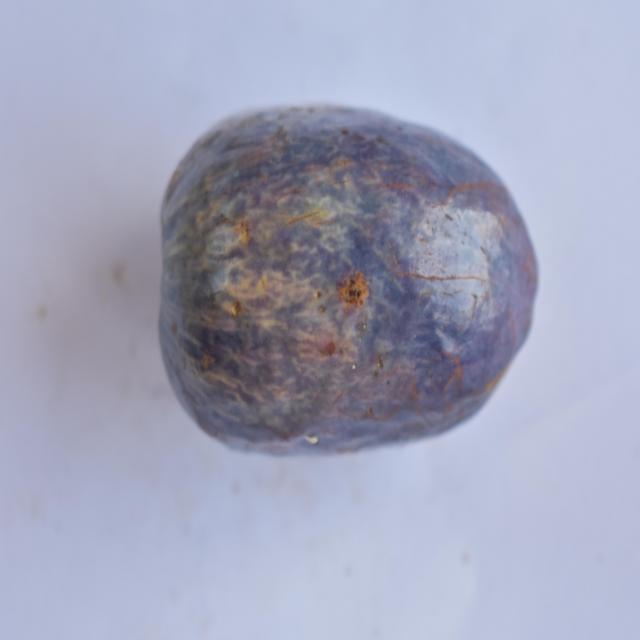
Plum grade: unaffected